Royal Naval Academy

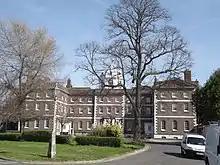
Royal Naval Academy, Portsmouth

The Royal Naval Academy was a facility established in 1733 in Portsmouth Dockyard to train officers for the Royal Navy. The founders' intentions were to provide an alternative means to recruit officers and to provide standardised training, education and admission. In 1806 it was renamed the Royal Naval College and in 1816 became the Royal Naval College and the School for Naval Architecture. It was closed as a training establishment for officer entrants in 1837 and for lieutenants and above in 1873.